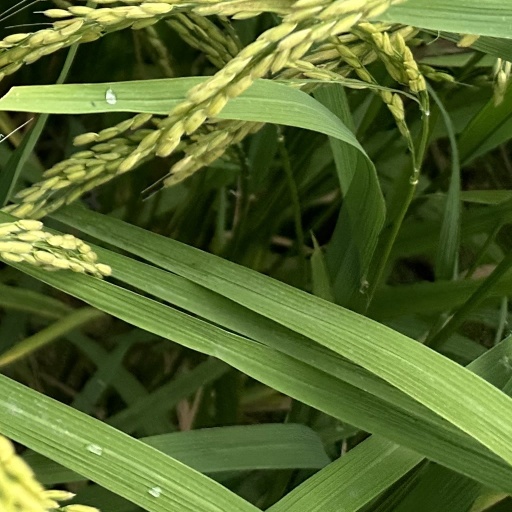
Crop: rice